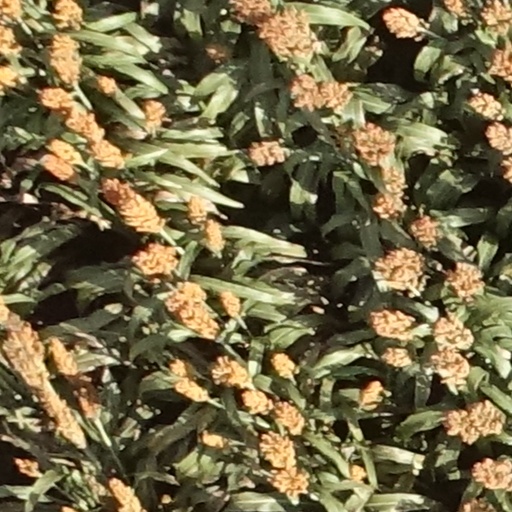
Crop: sorghum